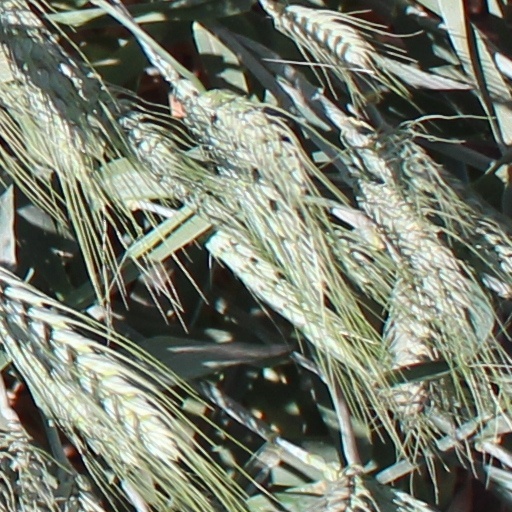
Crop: wheat